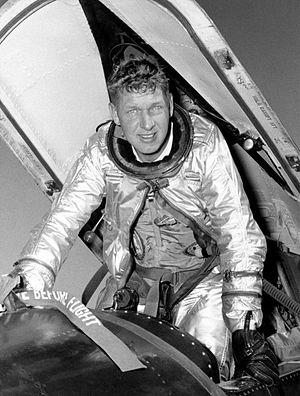
Robert Aitken Rushworth est un pilote américain de X-15 né le 9 octobre 1924 et décédé le 17 mars 1993.
Février